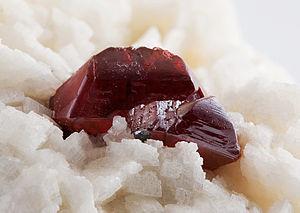
Du cinabre sur de la dolomite. Română: Cinabru pe Dolomit Русский: Киноварь на доломите. Español: Cinabrio en Dolomita Camera data Camera Canon EOS 400D Lens Tamron EF 180mm f3.5 1:1 Macro Flash Light Tent Focal length 180 mm Aperture f/9 Exposure time 1/125 s Sensivity ISO 200